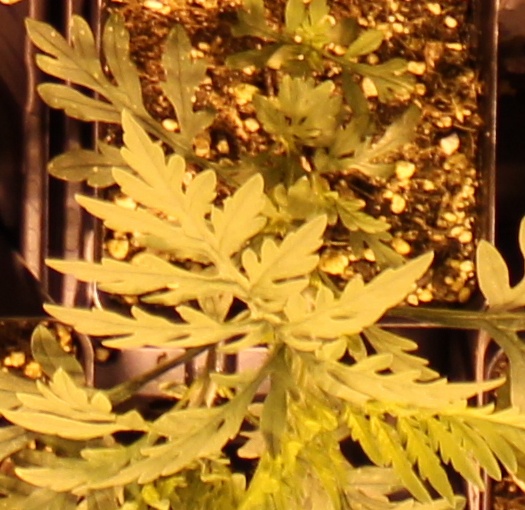
Label: Ragweed